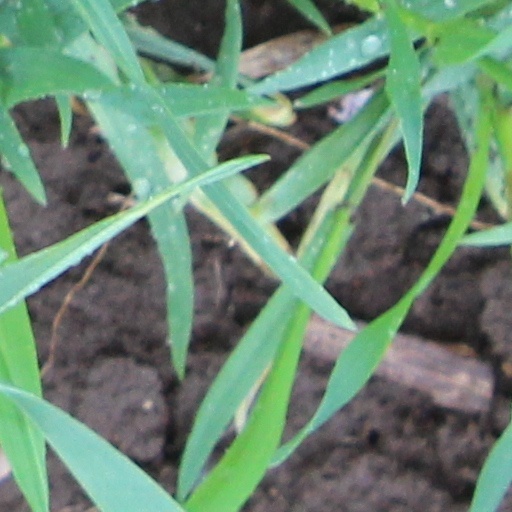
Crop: wheat